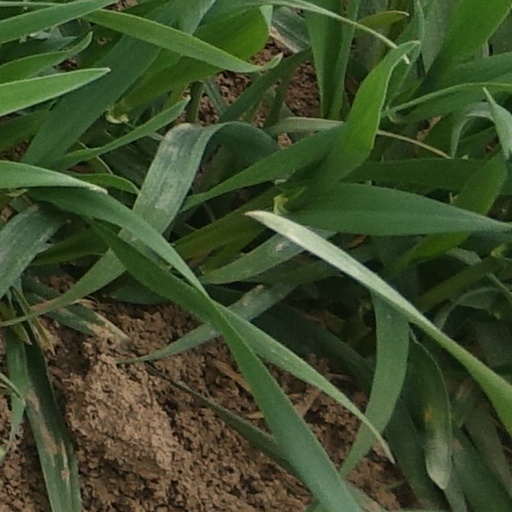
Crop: wheat